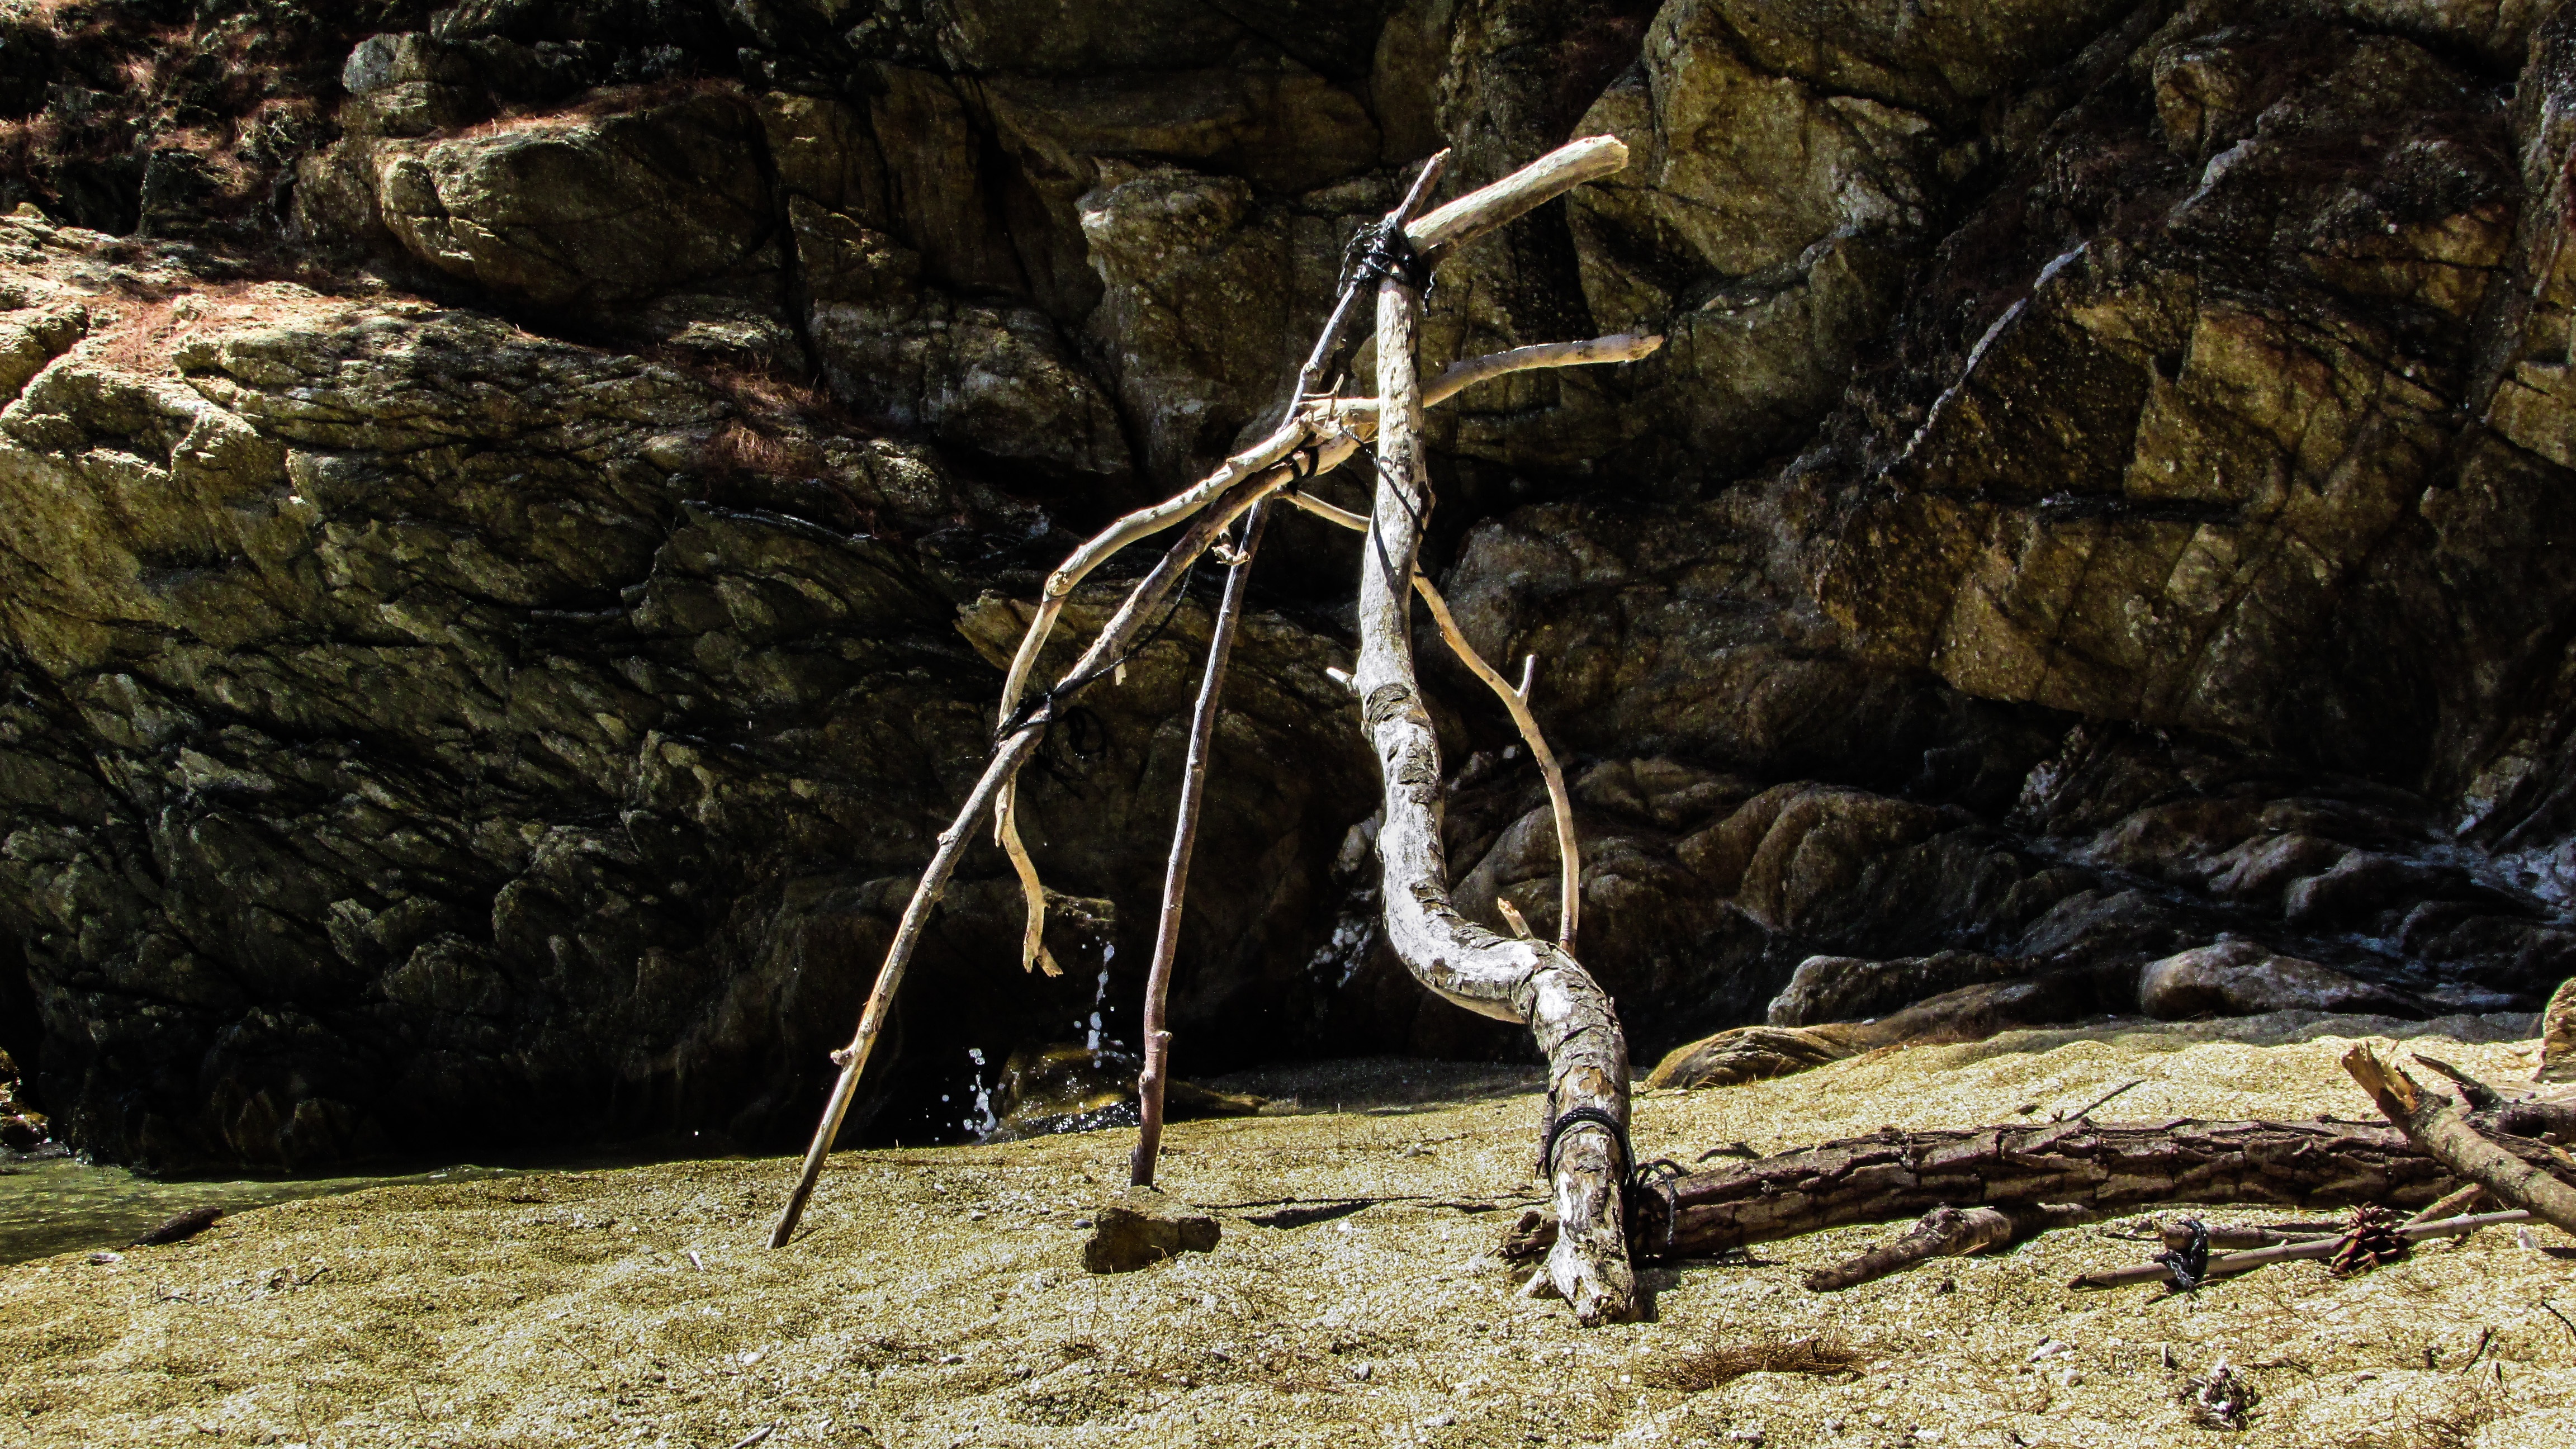
beach, tree, nature, rock, wilderness, branch, adventure, summer, wildlife, wild, camping, fauna, geology, stick, woody plant